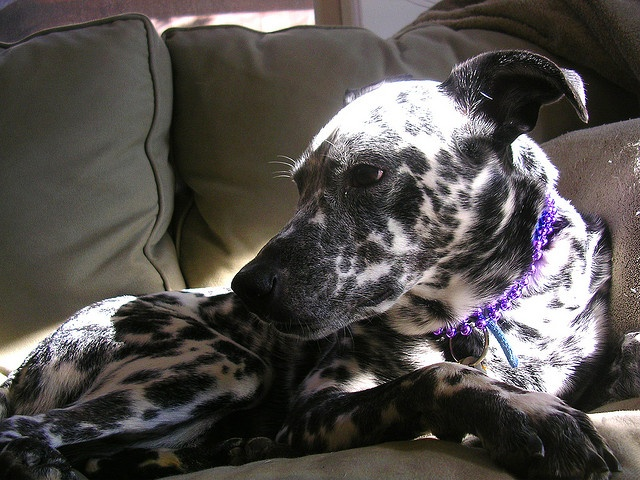
A large Dalmatian sitting on a sofa with a purple collar.
A dalmation dog with a purple collar sitting on a couch and looking to the side.
A dalmatian sits on a couch in the sunlight.
A leopard spotted dog wearing purple beads is laying on a sofa.
A black and white dog lays on a couch.